Wareham Castle and town defences

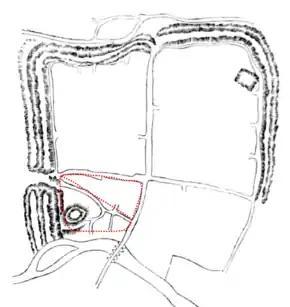
Depiction of the surviving castle and walls in 1888; red-dotted line shows the line of the castle's inner and outer baileys

During the English Civil War of the 1640s, Wareham initially supported Parliament, and £60 was spent in 1642 improving the town walls. The Royalists, under Ralph Hopton, 1st Baron Hopton, took the town in 1643, but Parliament retook it in 1644, when soldiers led by Sir Ashley Cooper forced their way through the West Gate in the walls. The town wall was reinforced during the conflict, possibly with circular platforms positioned at key points. Parliament was advised that the defences remained useful and that they were too substantial to be slighted – deliberately damaged to put them beyond use. In 1685, seven men were executed for their part in the Monmouth Rebellion on the west bank of the defences, the section of which now carries the name of the "Bloody Bank".